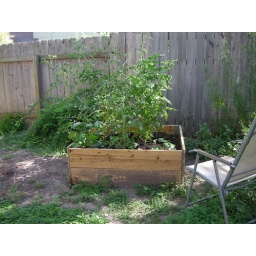
Raised bed and the chair I sit in to watch it grow